Bangladesh Army Stadium

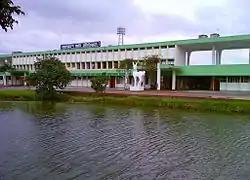
Bangladesh Army Stadium

The Bangladesh Army Stadium (formerly the Ershad Army Stadium) is a multi-purpose stadium in Dhaka, Bangladesh. It is currently used mostly for football matches, and hosts the home sport matches of the Bangladesh Army.